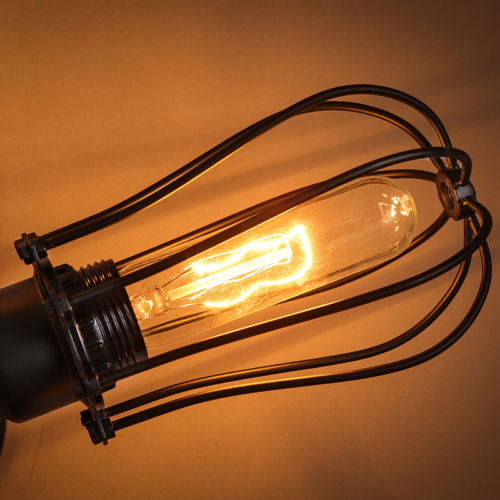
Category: lamp